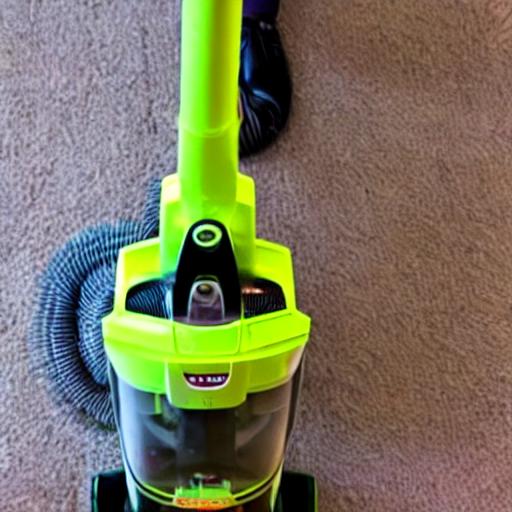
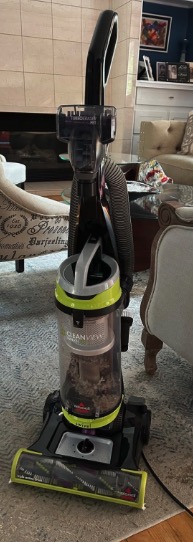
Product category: items_vacuum
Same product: no